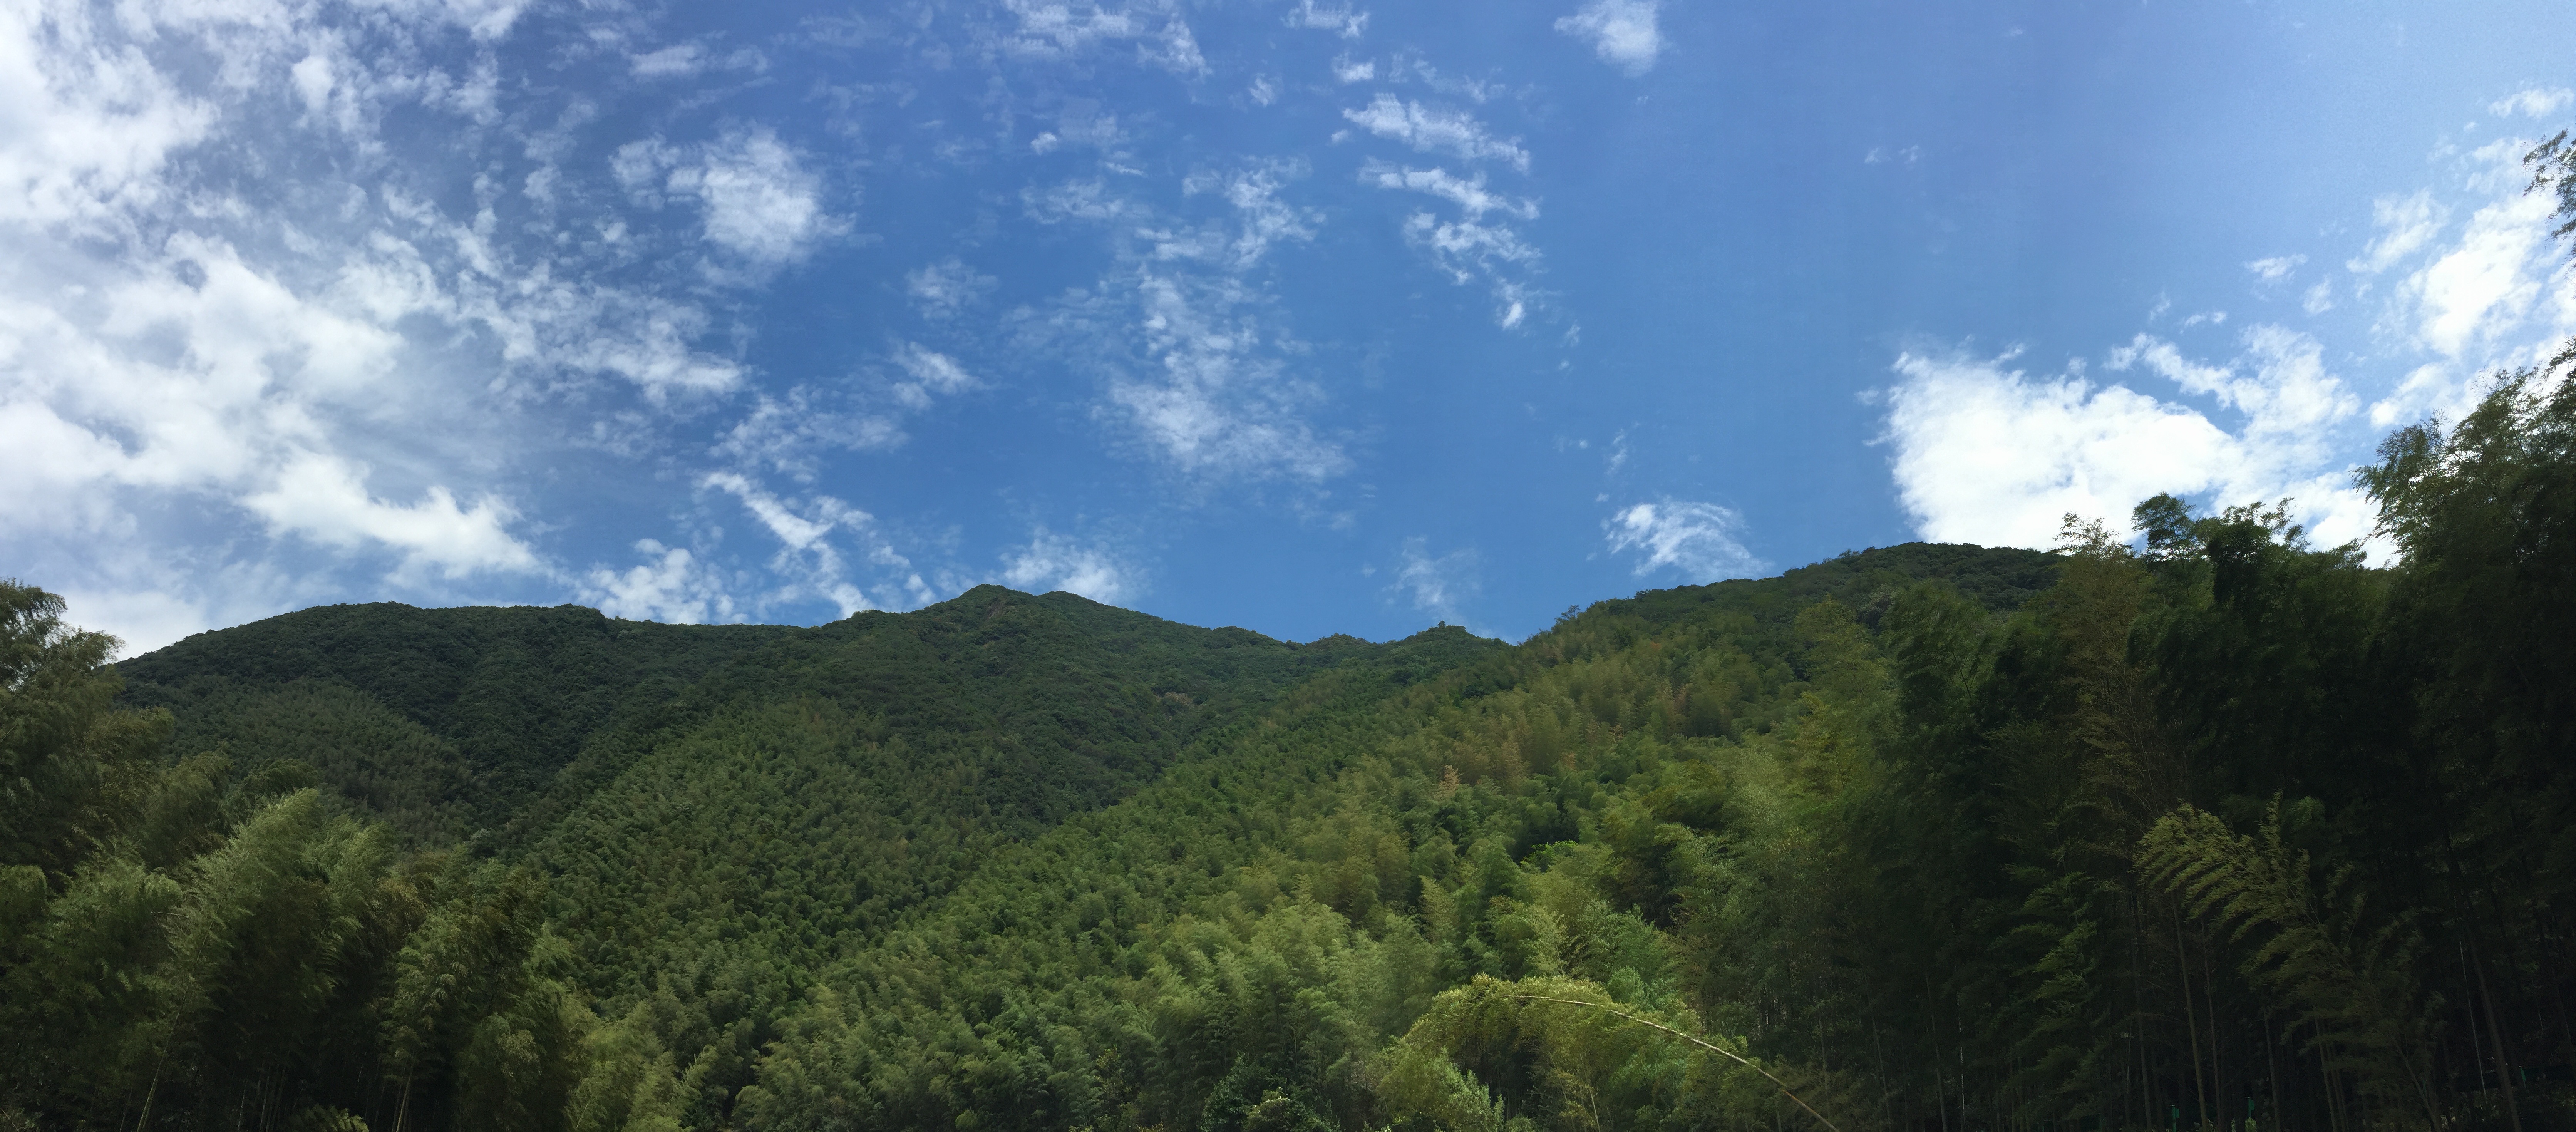
sky, cloud, blue, mountainous landforms, nature, vegetation, mountain, mount scenery, nature reserve, wilderness, hill station, tree, mountain range, highland, forest, hill, national park, rainforest, biome, valley, daytime, tropical and subtropical coniferous forests, grass, jungle, landscape, terrain, ridge, meteorological phenomenon, escarpment, cumulus, panorama, plateau, temperate coniferous forest, computer wallpaper, alps, valdivian temperate rain forest